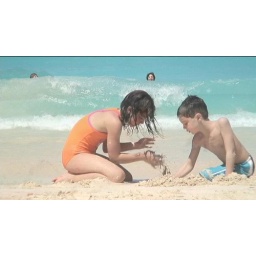
A boy and his cousin play in the sand at Trunk Bay as the waves crash behind them